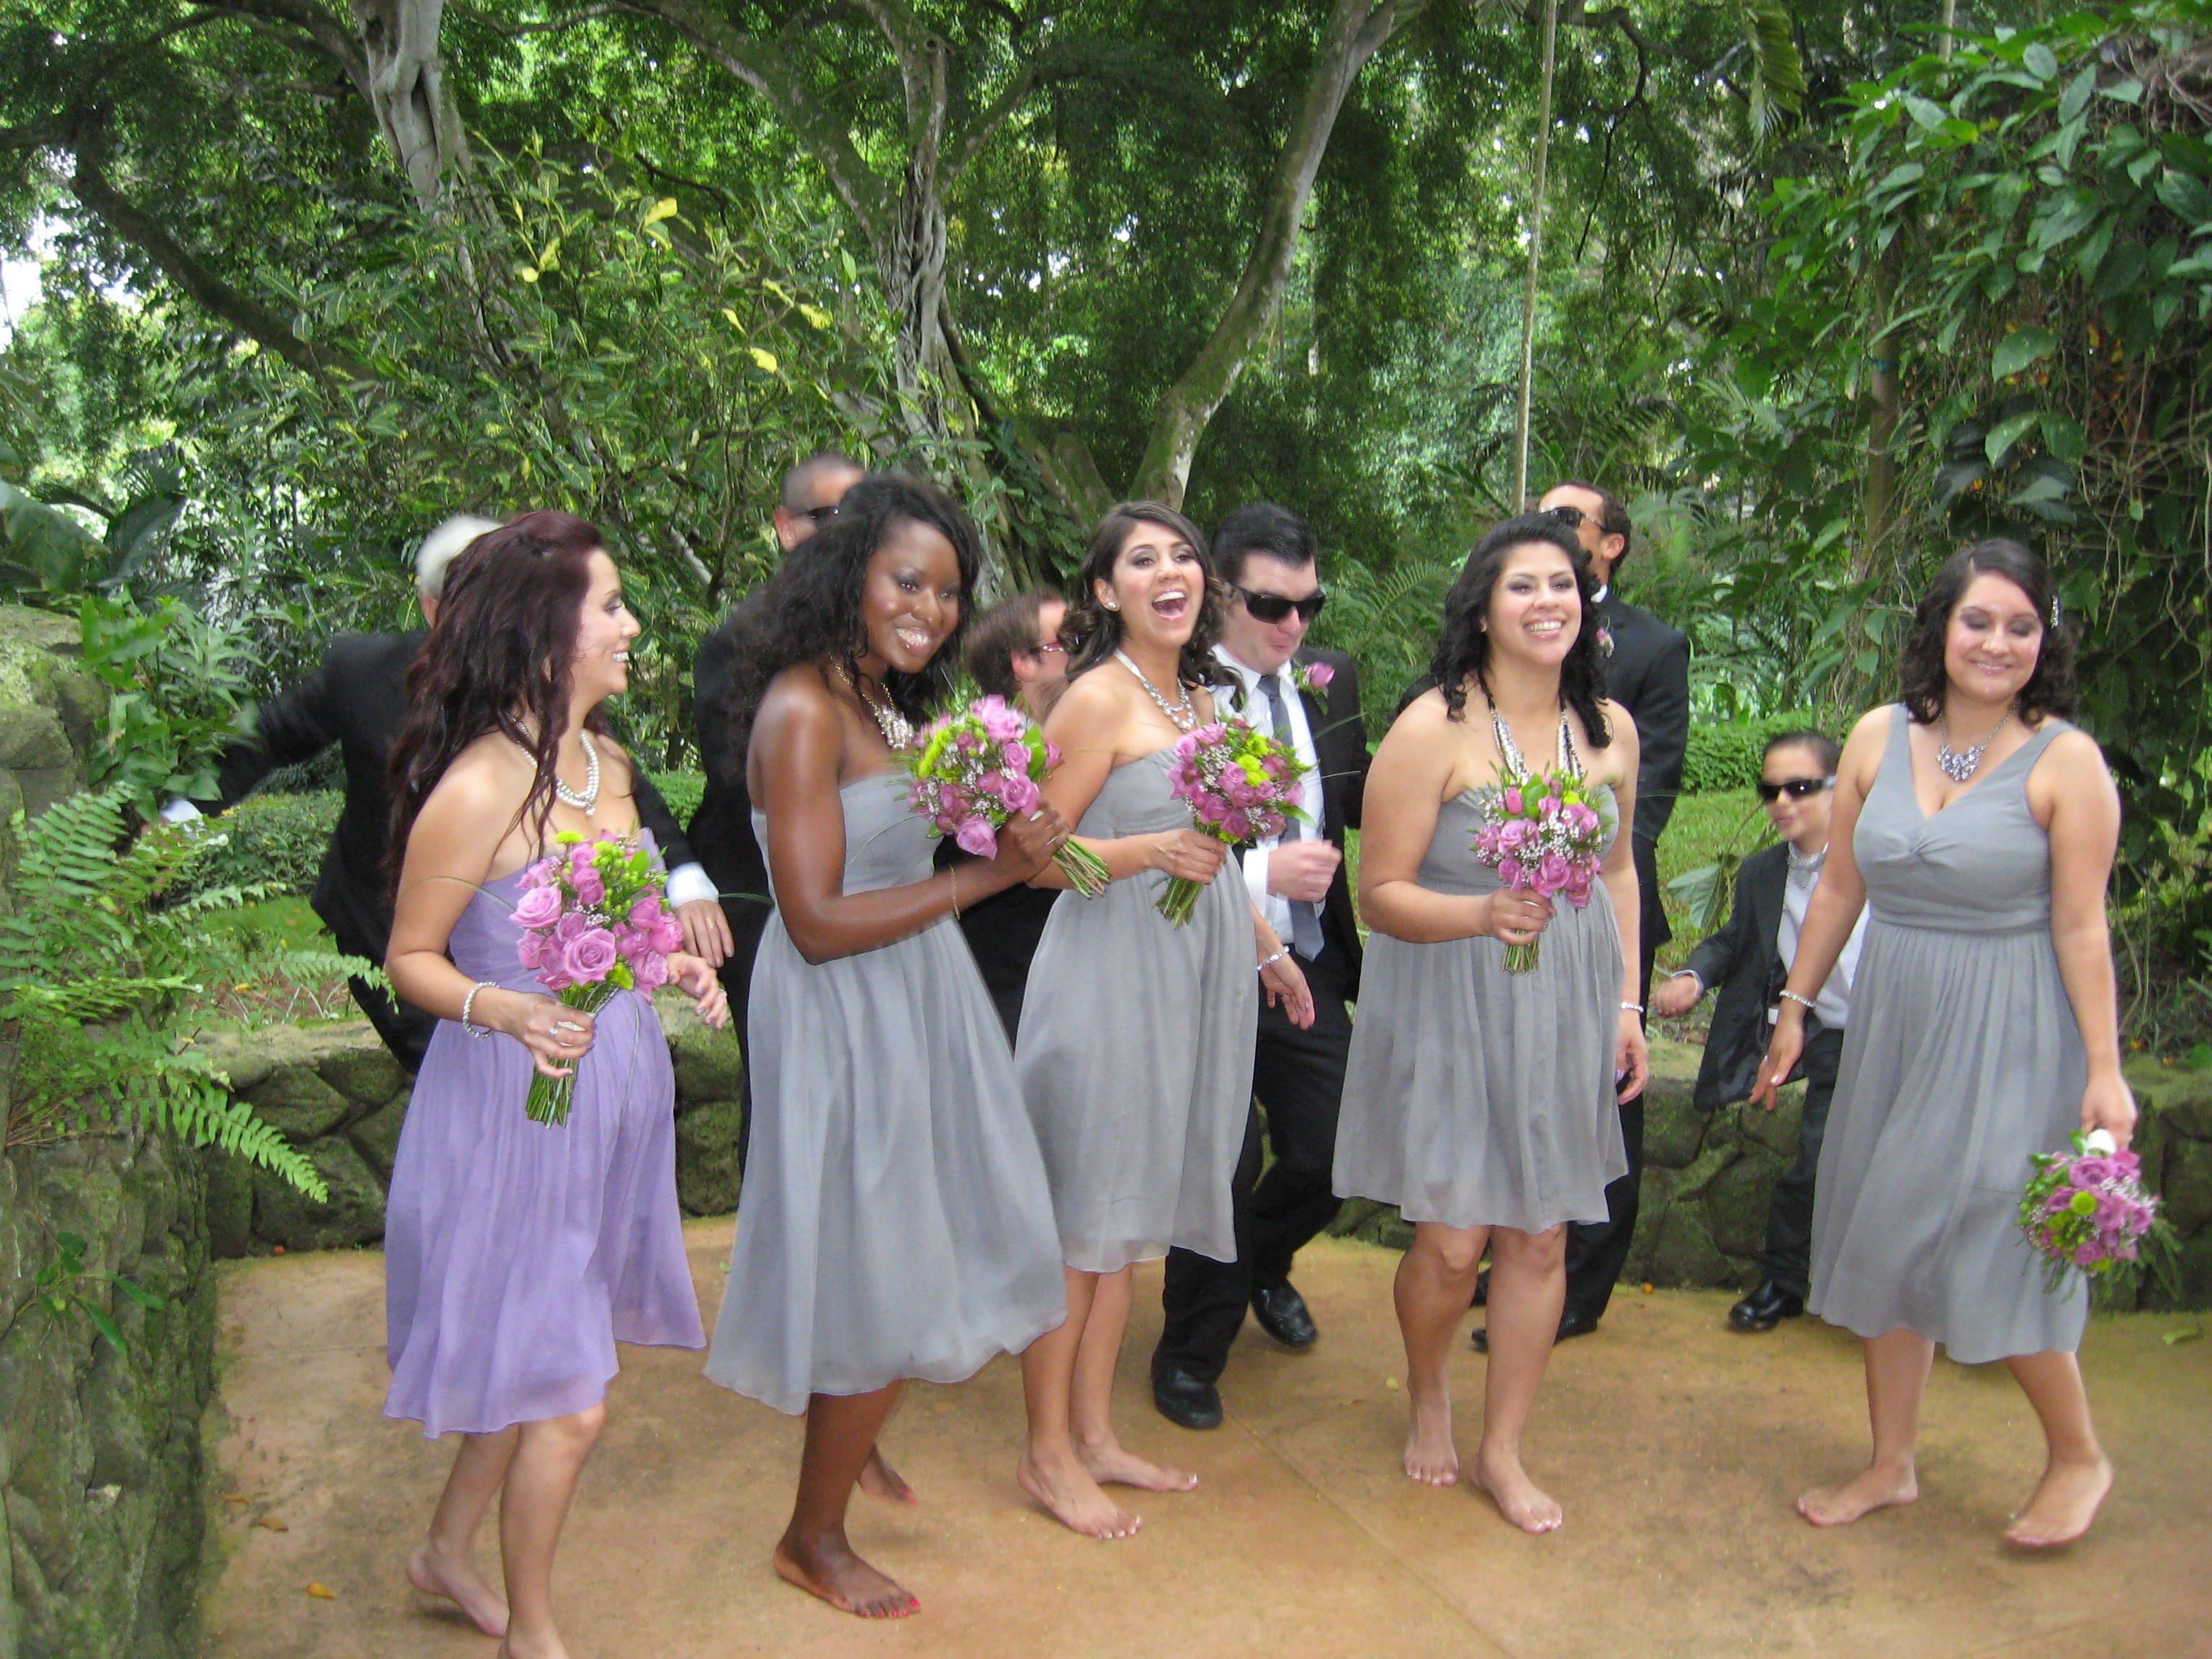
people, woman, hawaii, wedding, bride, cake, ceremony, creativecommons, dress, beauty, reception, jehovah, bridesmaid, quinceanera